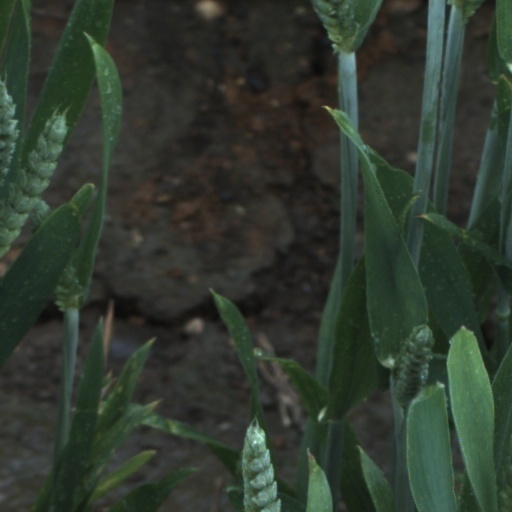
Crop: wheat